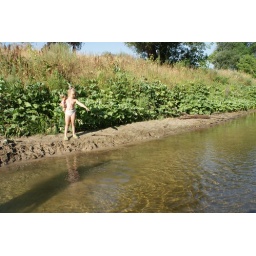
Ksyusha pointing out fish in the river